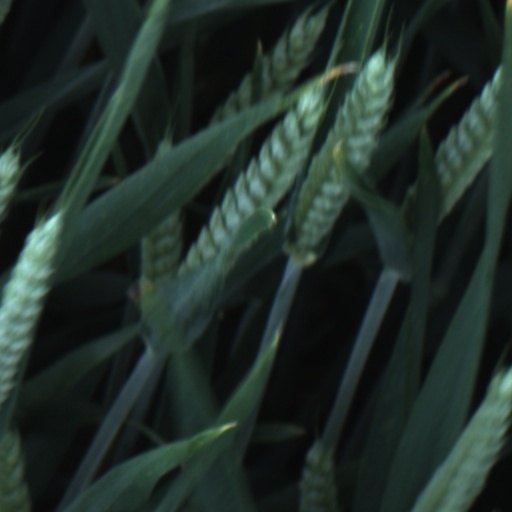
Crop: wheat